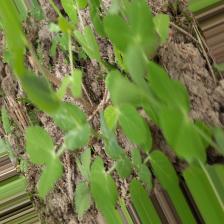
Label: Normal